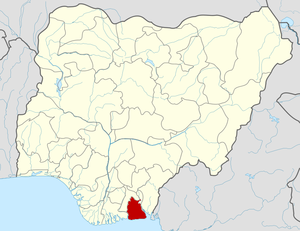
Akwa Ibom est un État au sud-est du Nigeria.